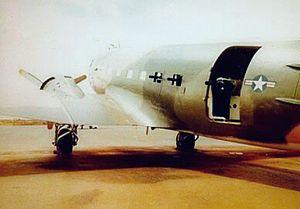
Le Douglas AC-47 Spooky a été le premier avion d'une série de gunships d'attaque au sol et d'appui aérien rapproché développés par l'United States Air Force durant la guerre du Viêt Nam. Basé sur le Douglas C-47 Skytrain, il fut également connu sous le pseudonyme de Puff, the Magic Dragon, référence à la chanson de Peter, Paul and Mary de 1963.